Shin-chan: Me and the Professor on Summer Vacation

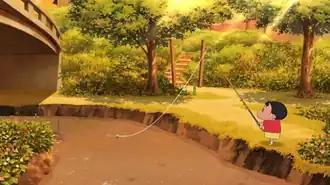
In-game screenshot of Shinnosuke fishing in a river at sunset.

A key principle in developing the graphics of "Me and the Professor on Summer Vacation" was avoiding a sense of incongruity between the "Crayon Shin-chan" visual style and the in-game environment. To preserve the distinctive two-dimensional and deformed look of the "Shin-chan" characters, each character has multiple in-game models that display depending on which angle the character is viewed from, rather than the typical approach of creating a single three-dimensional model for each character. This ensures, for example, that Shinnosuke's characteristic cheek bulge always faces outwards, regardless of what angle he is viewed from.